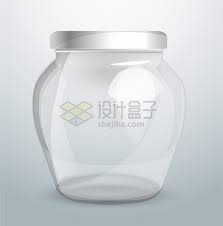
Waste category: glass